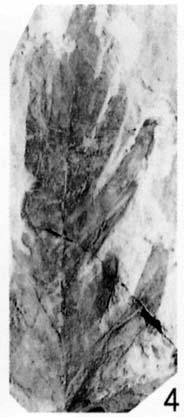
一个化石属于被子植物，其特征描述:leaves elongately ovate, 5 deep lobes varied in size along two sides, asymmetric, with entire margin. midvein rigid, thinning from base to apex. primary lateral veins, 5-6 pairs, slender and subopposite. vein meshes irregular.